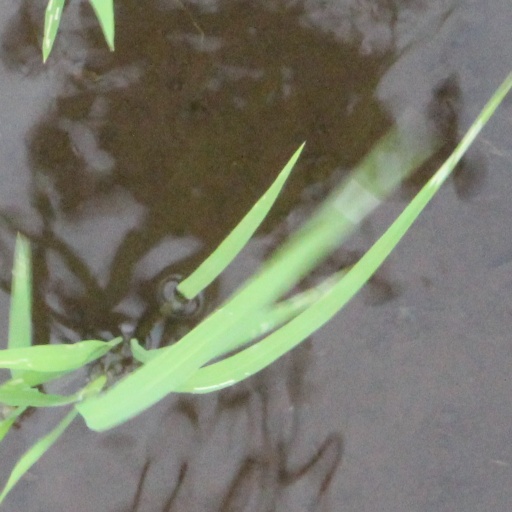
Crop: rice